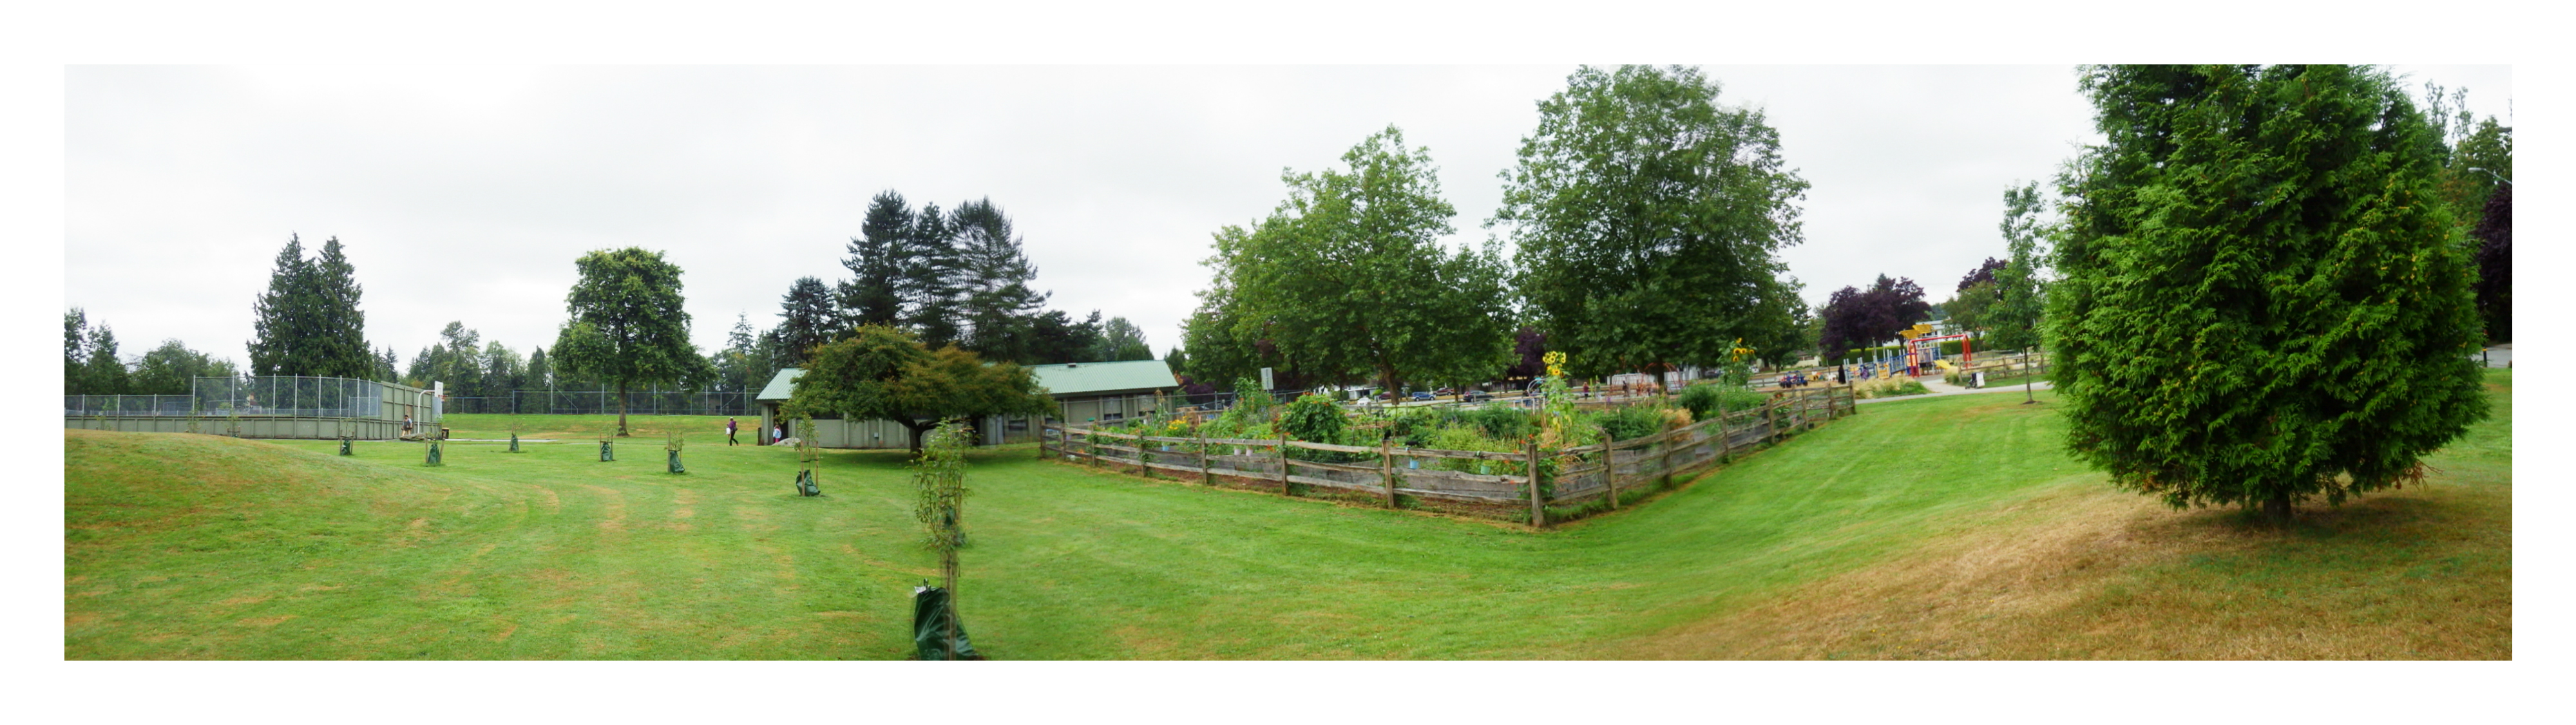
tree, grass, lawn, urban, green, park, agriculture, plantation, surreybc, hollypark